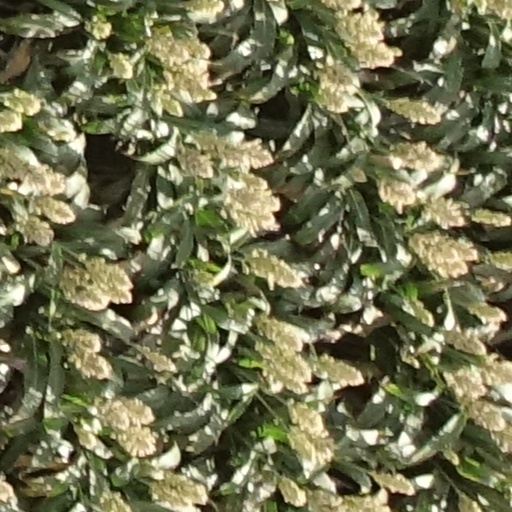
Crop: sorghum